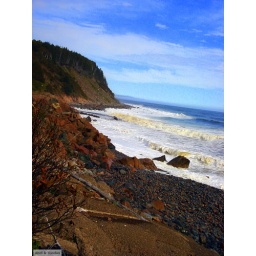
Almost clear sky on one side, and the other side was surrounded in fog and cloud